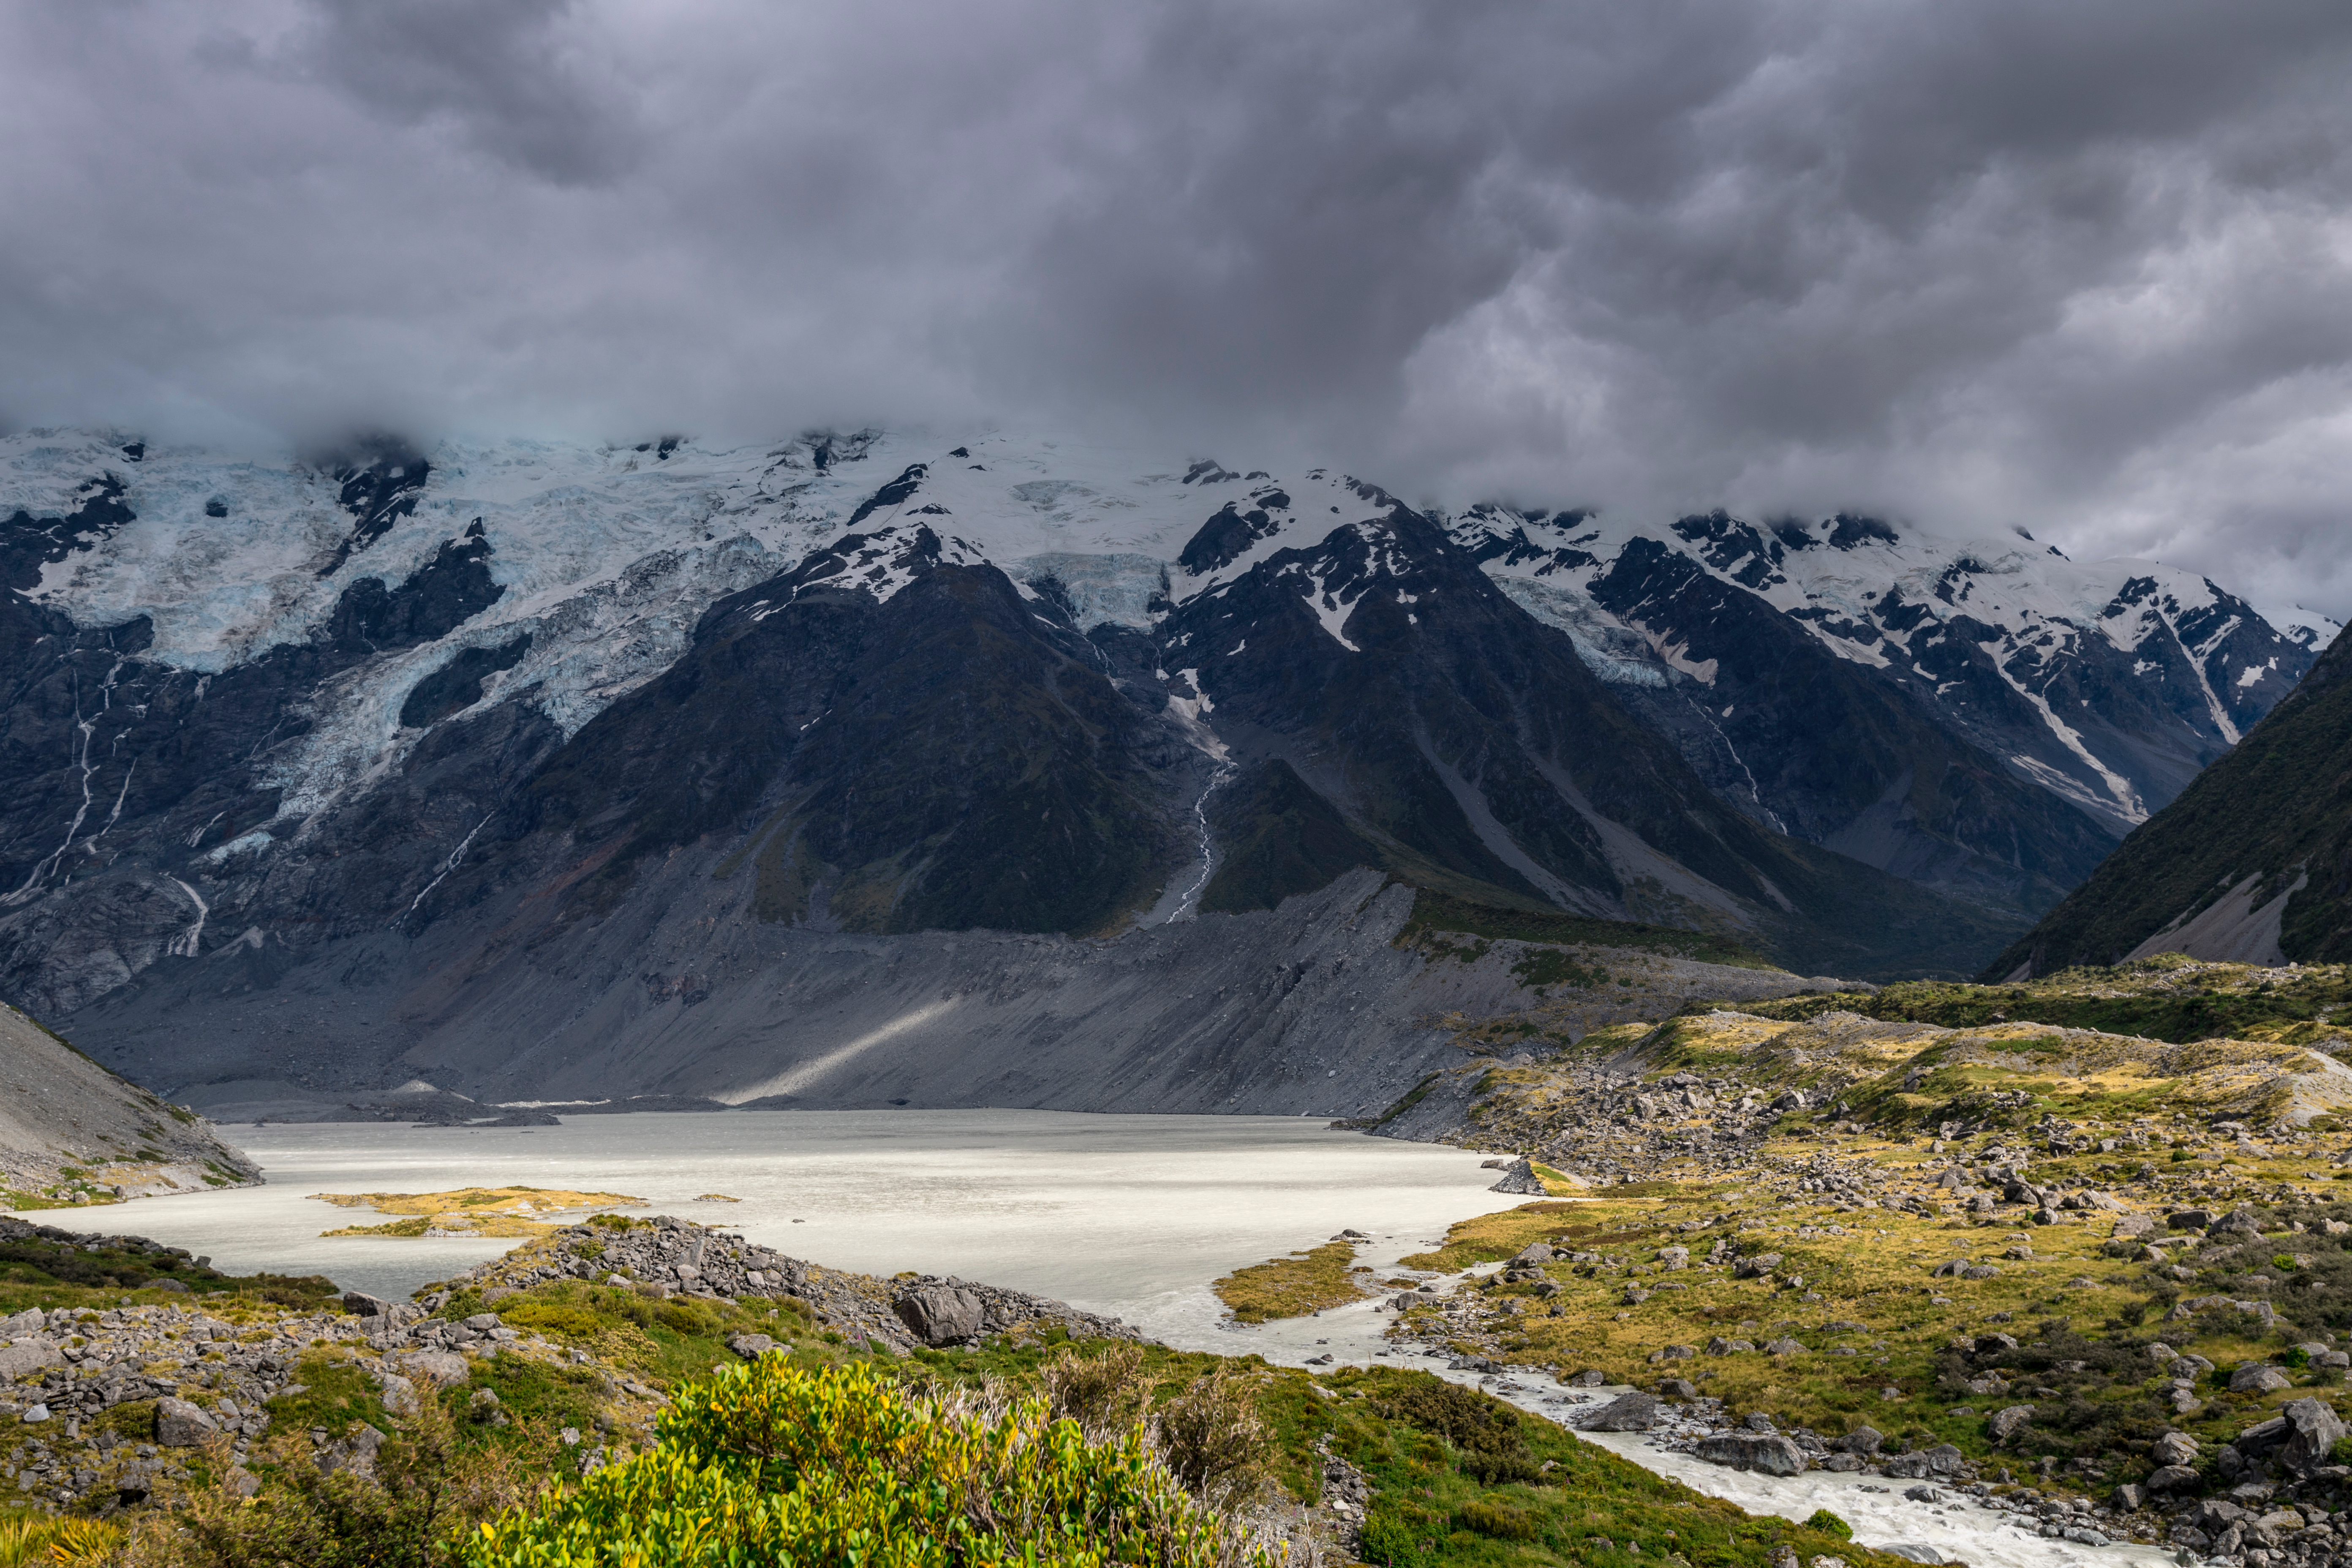
landscape, nature, wilderness, mountain, snow, cloud, cloudy, lake, valley, mountain range, weather, overcast, fjord, highland, ridge, alps, plateau, fell, loch, landform, mountain pass, geographical feature, atmospheric phenomenon, mountainous landforms